Yvelines's 11th constituency

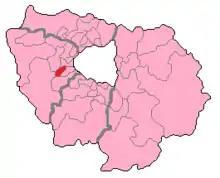
Yvelines' 11th Constituency shown within Île-de-France

The 11th constituency of Yvelines is a French legislative constituency in the Yvelines "département".